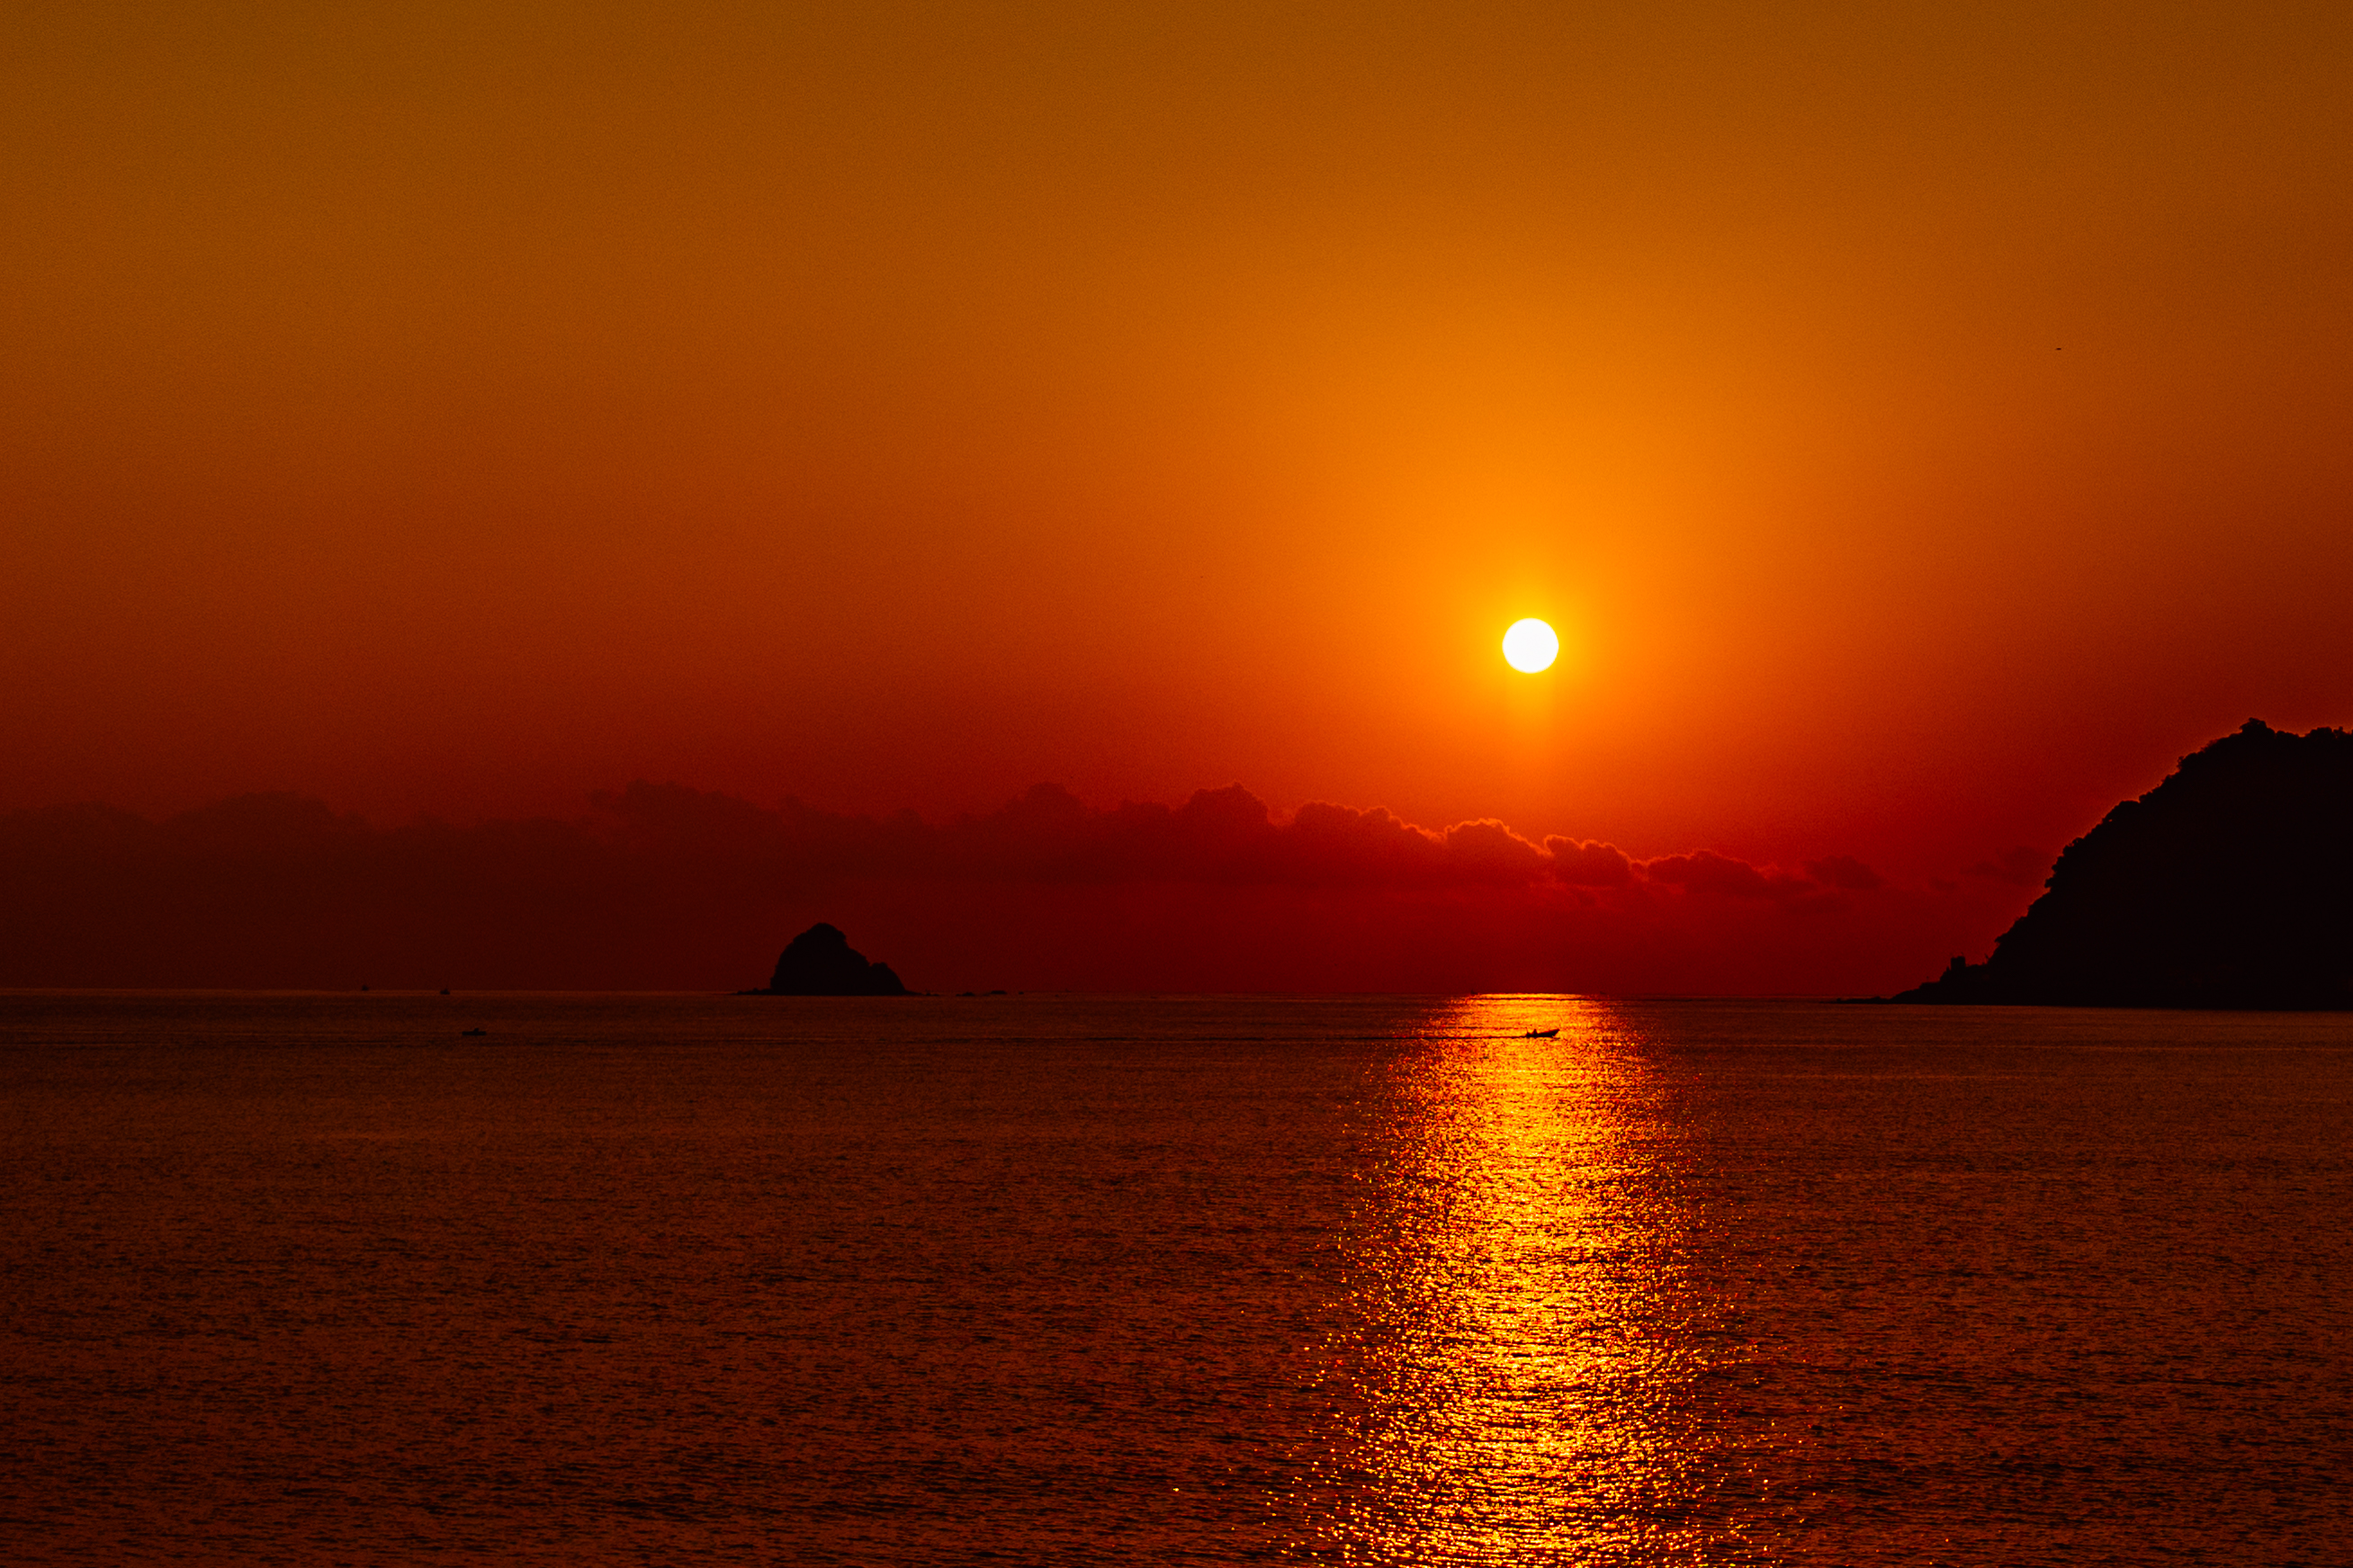
sea, coast, ocean, horizon, light, sun, sunrise, sunset, sunlight, morning, dawn, dusk, evening, reflection, japan, morninglight, pacific, pacificocean, shizuoka, izu, ilce7m2, sel3528z, ito, afterglow, atmospheric phenomenon, red sky at morning